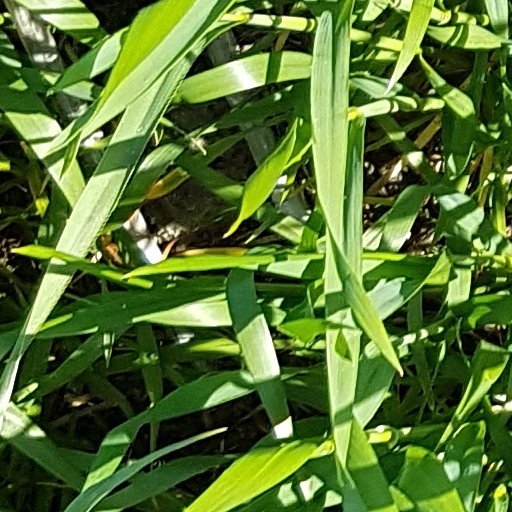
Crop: wheat